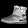
Label: Ankle boot